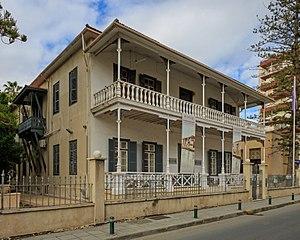
Larnaca est une commune chypriote située dans le district de Larnaca.